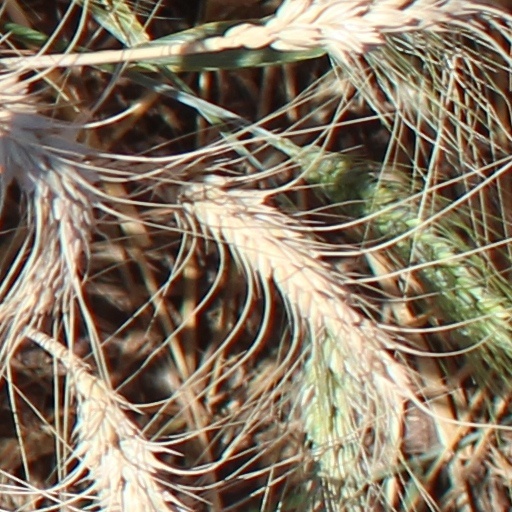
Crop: wheat